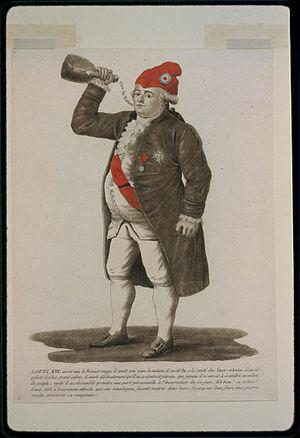
Description=Louis XVI de France portant un bonnet phrygien et buvant à la santé des sans-culottes. Gravure et mezzo-tinto avec aquarelle
Le bonnet phrygien est un couvre-chef, souvent de teinte rouge, pouvant porter ou non une cocarde bleu-blanc-rouge.
La cocarde tricolore est un symbole de la République française, composée des trois couleurs du drapeau actuel de la France, avec le bleu au centre, le blanc ensuite et le rouge à l'extérieur.